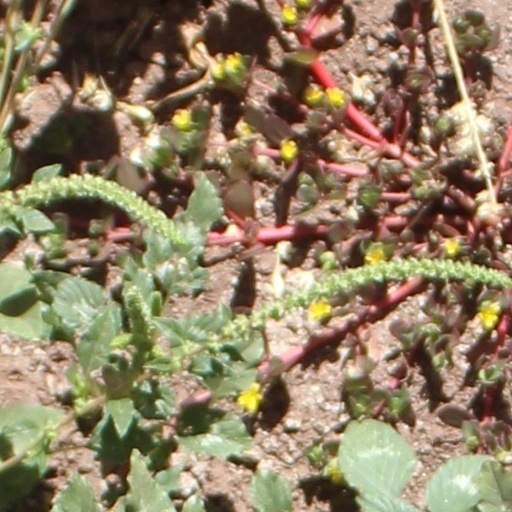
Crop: wheat